Jimmy Doyle (hurler)

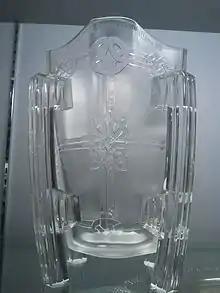
Replica of the Liam MacCarthy Cup, presented to Jimmy Doyle by Ballygarvan GAA (home of the parents of Liam MacCarthy) in 2004.

In 1980 Doyle took over as coach of the Portlaoise senior team with Tom Lalor and guided the team to the championship decider. A 3-4 to 1-8 defeat by Camross was the result on that occasion.